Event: Hurricane Matthew
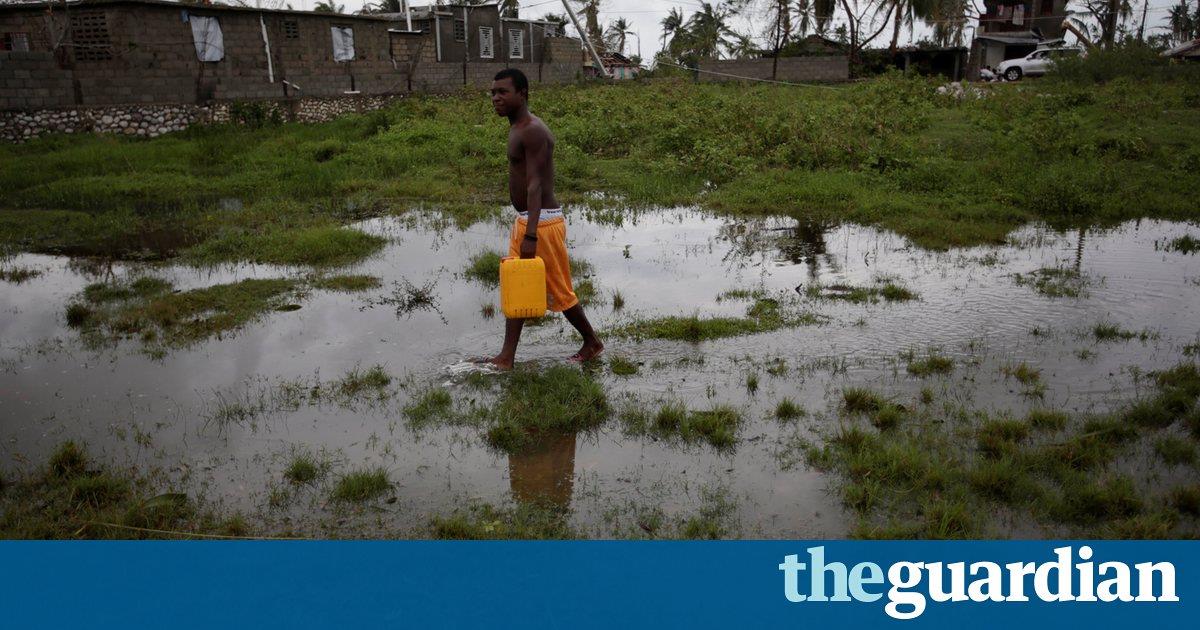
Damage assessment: damage